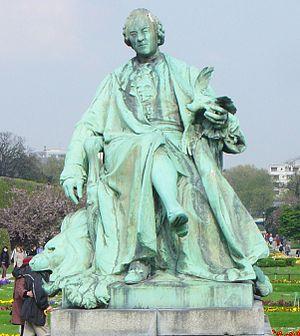
Statue en bronze du naturaliste français Georges-Louis Leclerc, comte de Buffon (1707-1788) par Jean Carlus (Français, 1852-1930), 1908.
Les timbres de France en 2009 sont émis par La Poste.